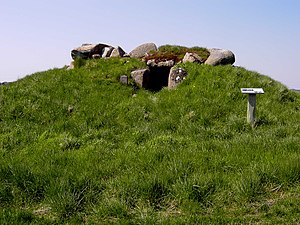
Fredede fortidsminder i Langeland Kommune
Denne liste over fredede fortidsminder i Langeland Kommune viser alle fredede fortidsminder i Langeland Kommune. Listen bygger på data fra Kulturarvsstyrelsen.